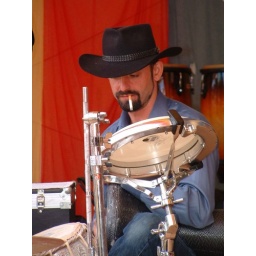
Never trust a guy in a black hat . . .